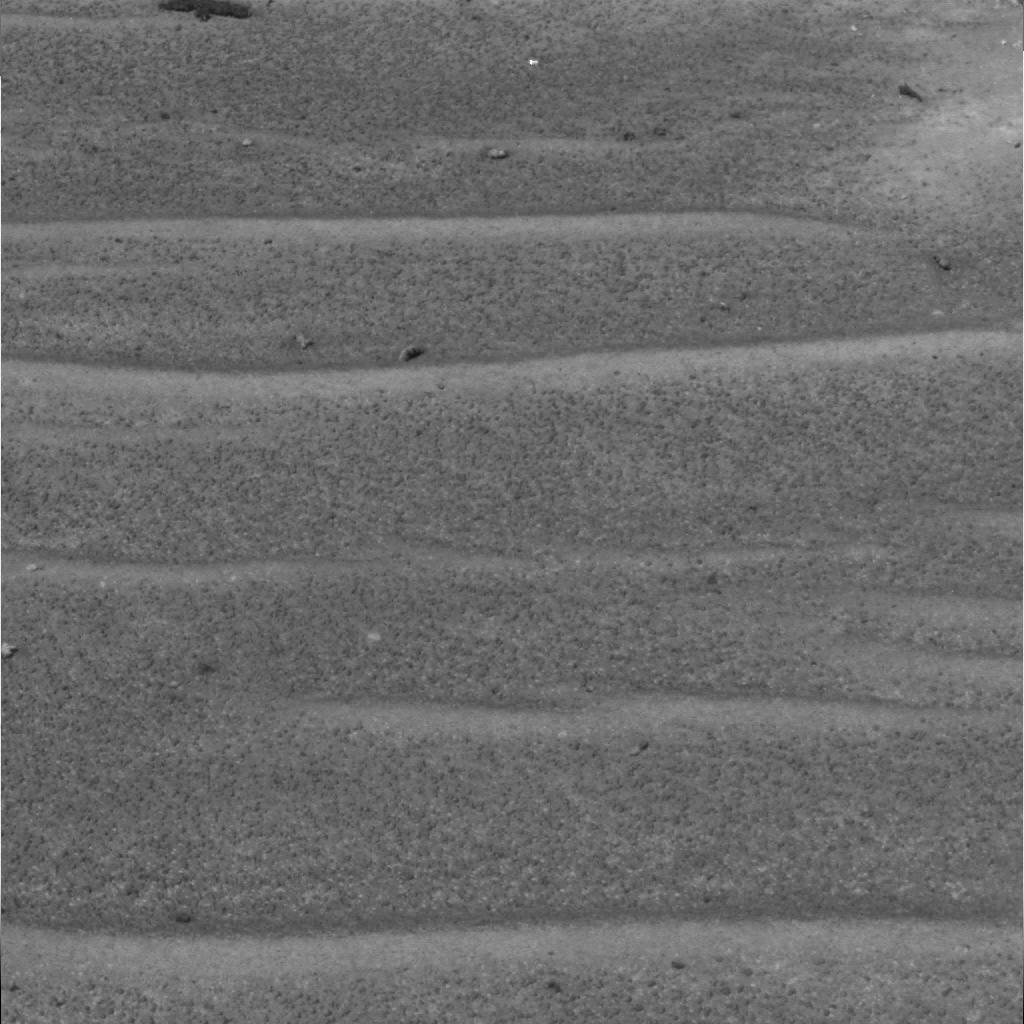
Surface features visible: Clasts, Dunes/Ripples, Soil, Spherules, Nearby Surface